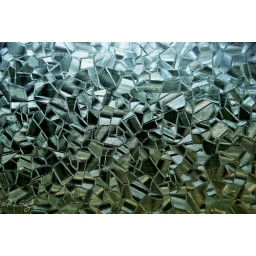
I discovered this lovely piece of glass in an open pit latrine building in an empty, remote Wisconsin state park.